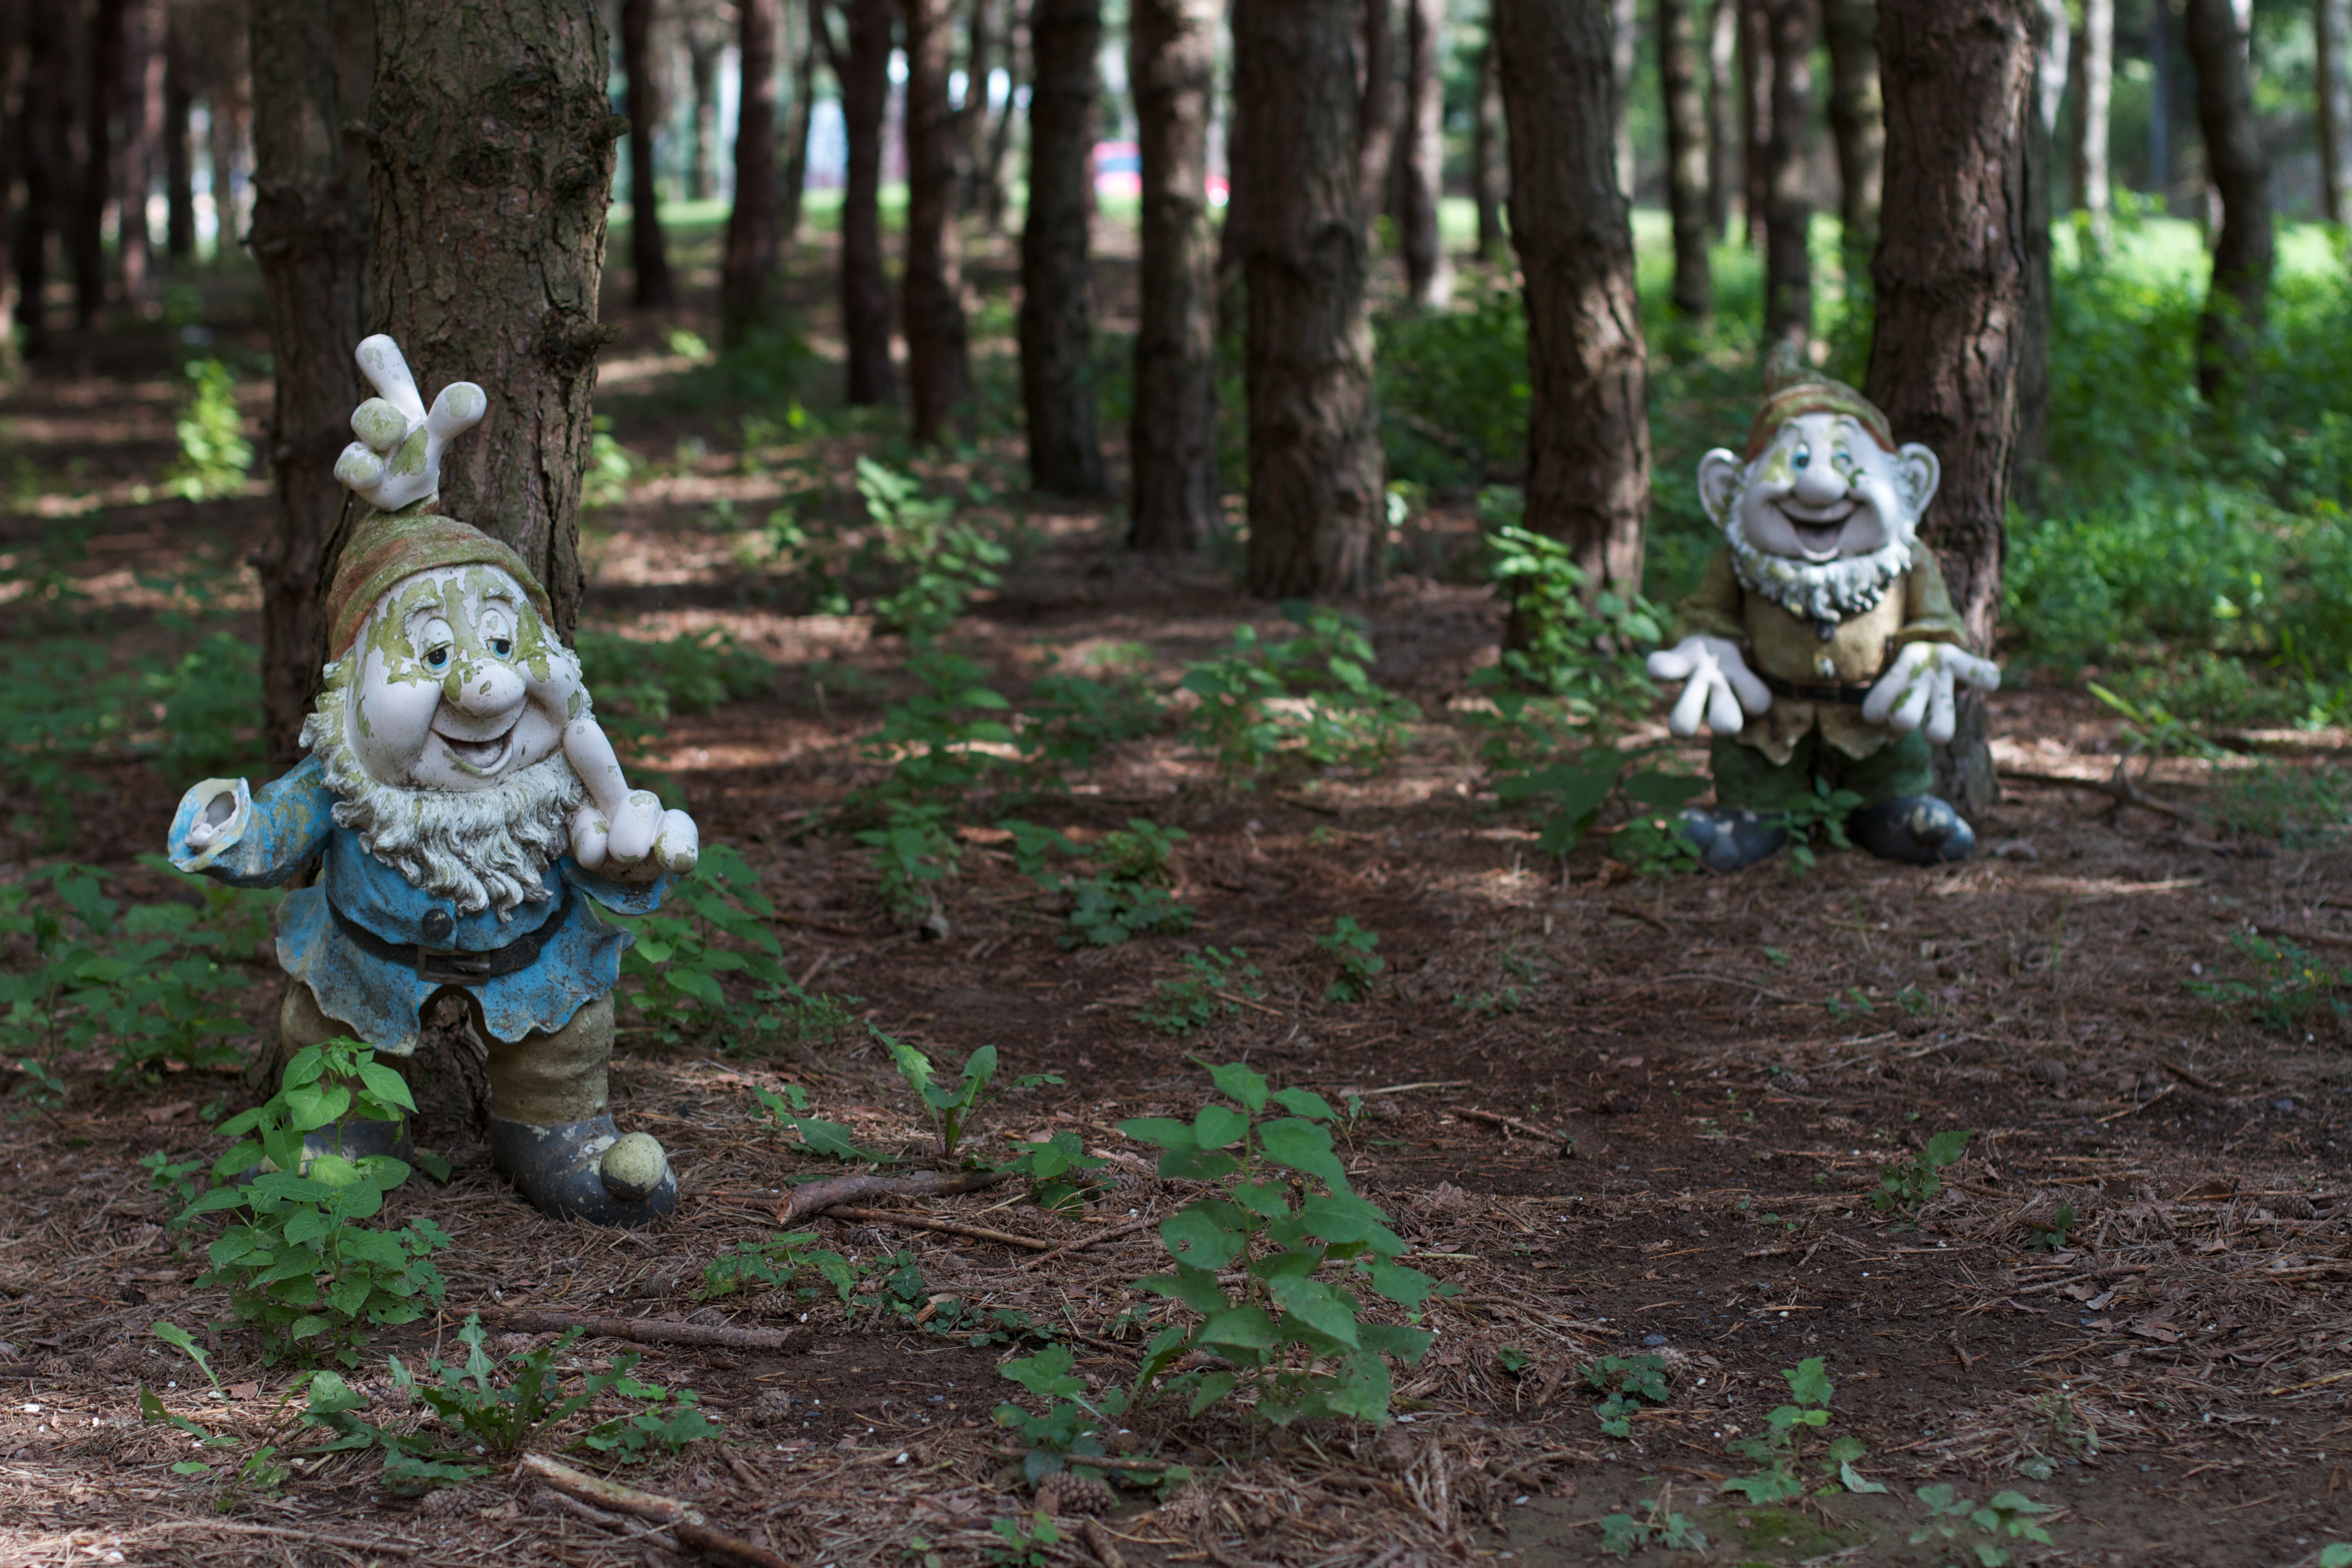
forest, jungle, sculpture, woodland, games, screenshot